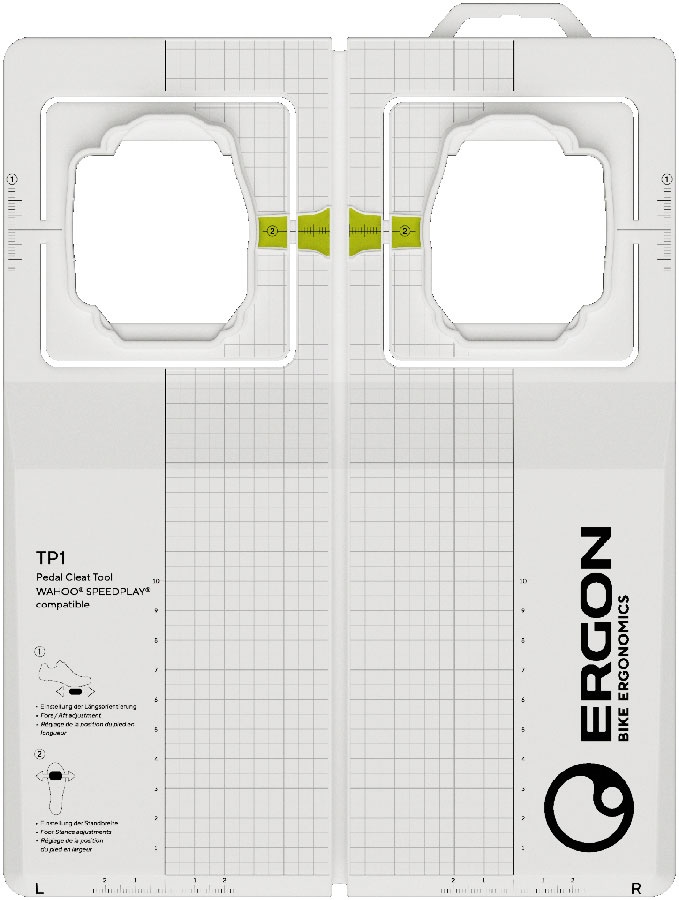
Ergon TP1 Cleat Fitting Tool Wahoo Speedplay
.top{margin-bottom:30px;}.top li{margin-left:5%;margin-right:5%;margin-top:10px;line-height:120%;list-style-position:outside;} Ergon TP1 Cleat Fitting Tool Wahoo Speedplay. Correctly adjusted cleats are the prerequisite for pain-free pedaling the best possible power transmission and the ideal pedaling frequency. Even small deviations in longitudinal orientation Q-factor and foot angle can lead to pain and loss of performance. With the TP1 cleat tool you can easily adjust your clipless pedals and transfer the configuration from one shoe to the other in just a few simple steps. The TP1 is available for all common cleat systems.
Brand: Ergon
Category: Sporting Goods > Outdoor Recreation > Cycling > Cycling Apparel & Accessories > Bicycle Cleat Accessories